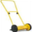
Label: lawn_mower